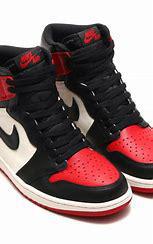
Brand: Jordan
Model: 1 Retro OG